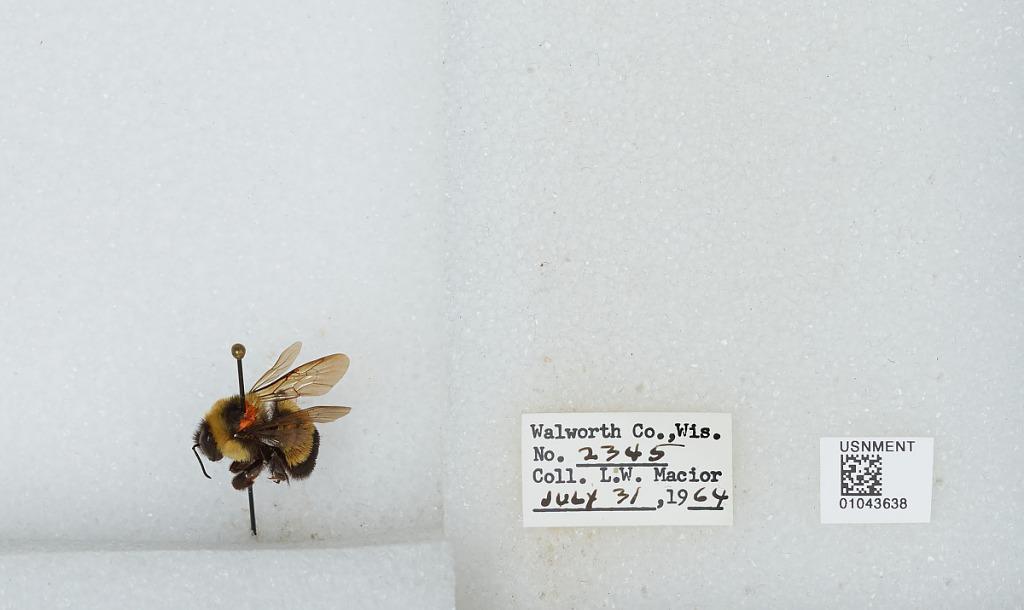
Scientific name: Bombus (Bombus) affinis Cresson
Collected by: L. Macior
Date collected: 1964-7-31
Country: United States
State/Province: Wisconsin
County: Walworth
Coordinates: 42.67, -88.54